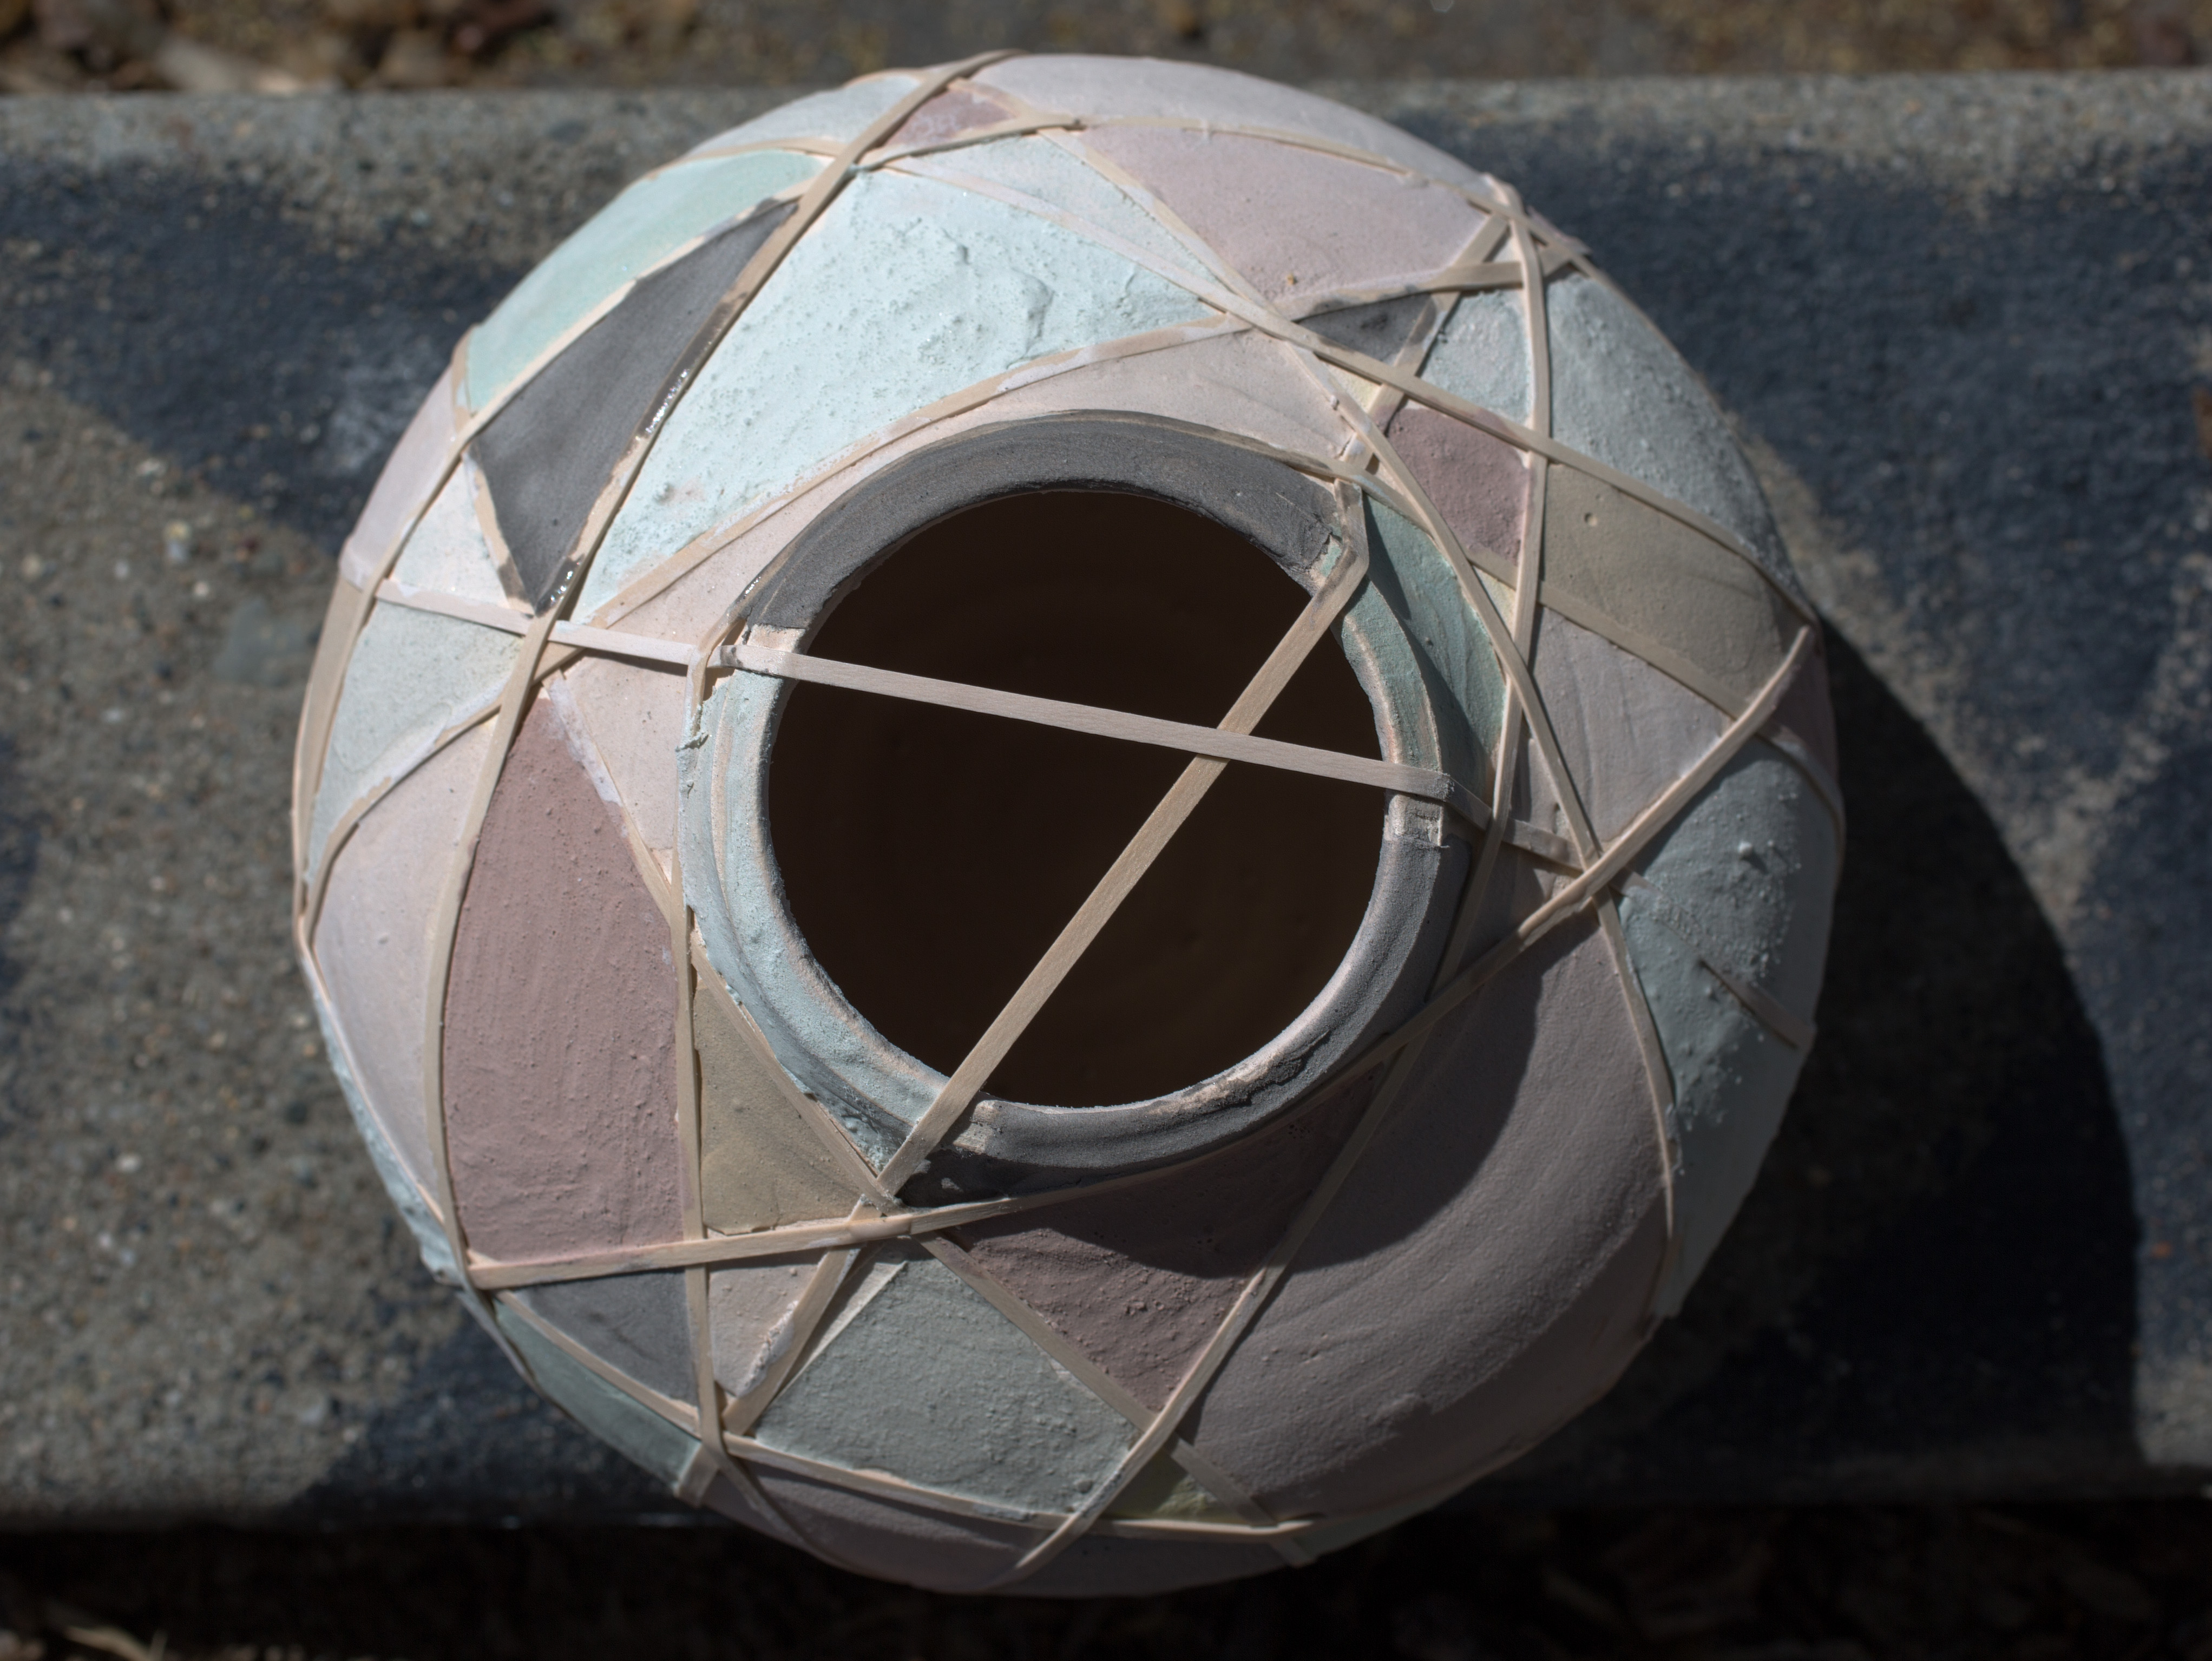
wood, wheel, window, glass, lighting, circle, sculpture, sphere, shape, man made object